Crusading movement

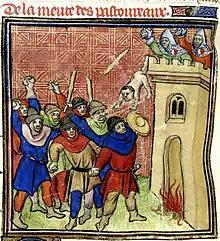
Shepherds attack a fortress during the 1320 Shepherds' Crusade (a miniature from the late 14th-century ).

Initially seen as a unique event prompted by divine intervention, the expanding movement soon required stronger legal foundations. Canon lawyers developed frameworks to support papal authority. The , an influential collection of church law, permitted warfare —but only against heretics. Within decades, jurists like Huguccio extended this to Muslims, citing just intent, recovery of Christian lands, and retaliation for violence. Though originally framed as defensive, the Northern Crusades soon focused on conversion. Crusades against Christian opponents of the papacy were justified as necessary to remove obstacles to the defence of the Holy Land.